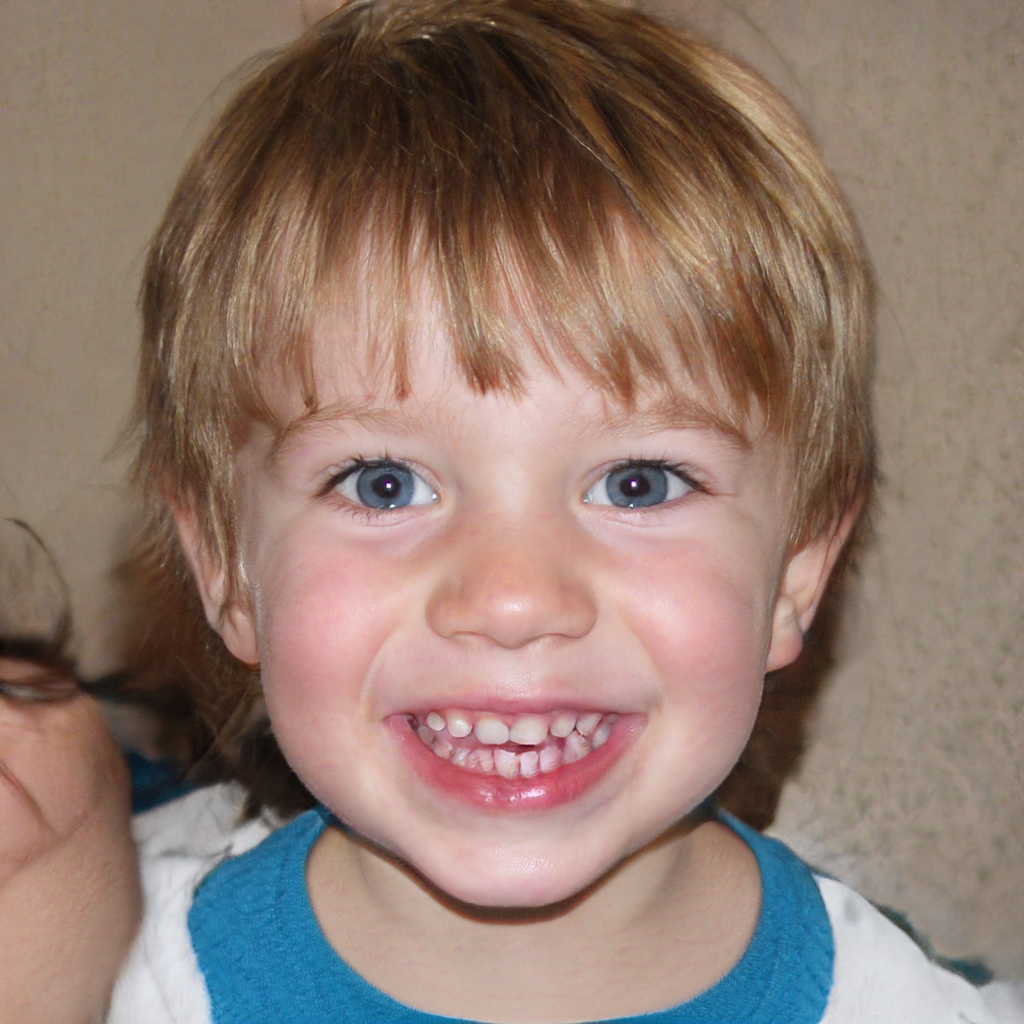
Gender: Male